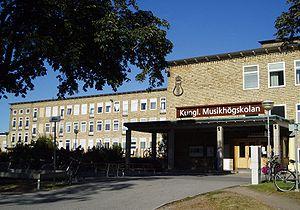
L'École royale supérieure de musique de Stockholm est un établissement public qui dispense un enseignement professionnel de la musique. Elle a été fondée en 1771.